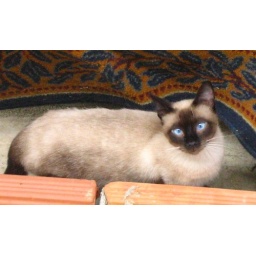
this cat was walking around the house and stopped for a click.